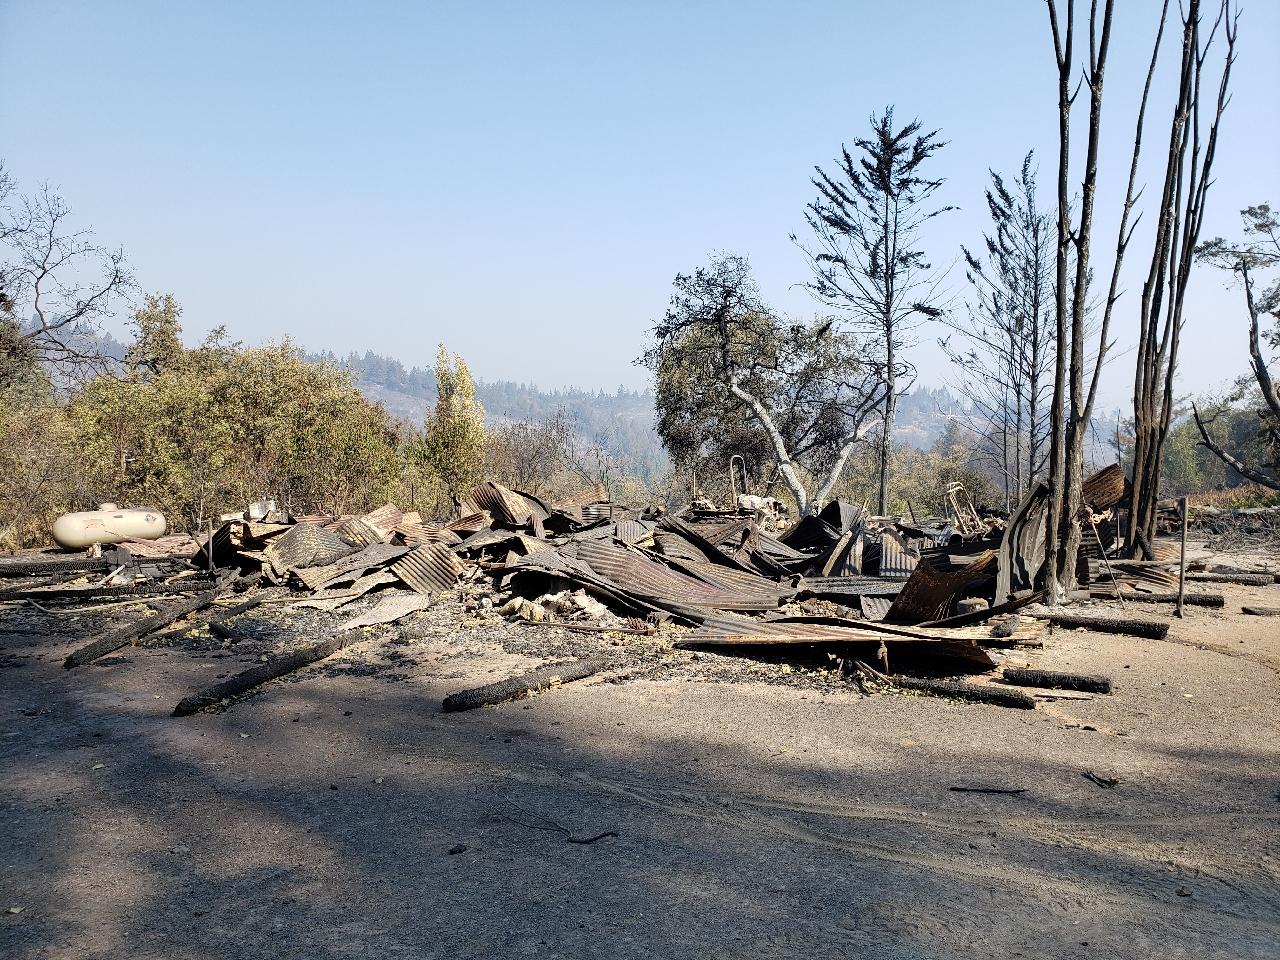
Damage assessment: destroyed